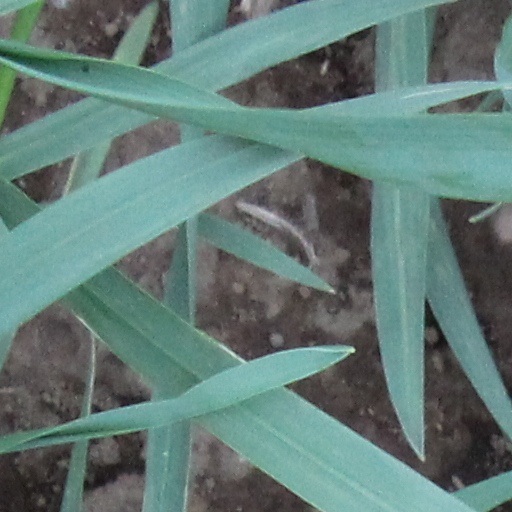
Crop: wheat